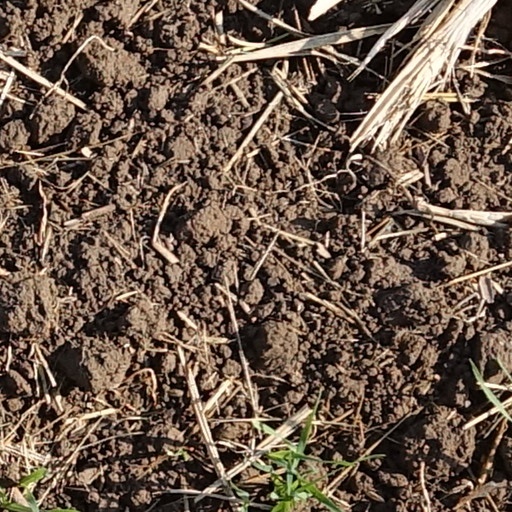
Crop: wheat